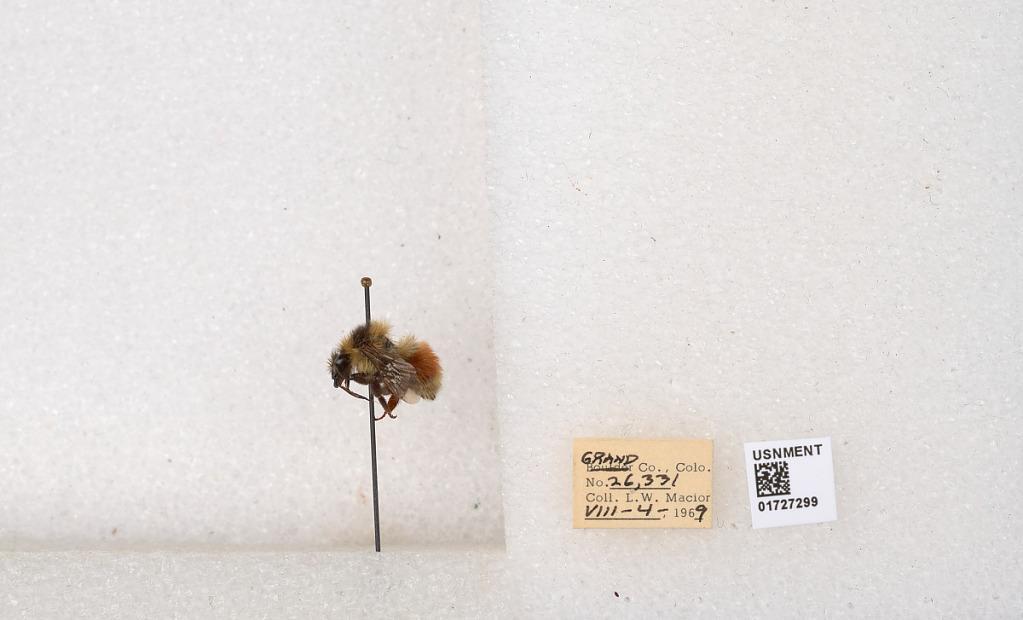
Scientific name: Bombus (Pyrobombus) sylvicola Kirby
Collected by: L. Macior
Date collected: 1969-8-4
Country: United States
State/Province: Colorado
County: Grand
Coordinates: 40.0427, -106.091